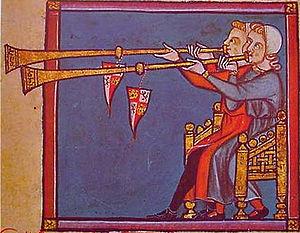
La buisine, ou bucine, busine, buccina, est un instrument de musique typiquement médiéval de la famille des cuivres. D'apparence globalement similaire à une trompette de cavalerie moderne, cet instrument est caractérisé par un fût long et étroit pouvant mesurer jusqu'à deux mètres de long, sans pavillon. Elle apparait pour la première fois dans les enluminures au XIIᵉ siècle, en particulier comme instrument privilégié des anges.